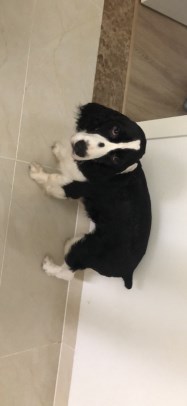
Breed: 276-n000112-English_springer